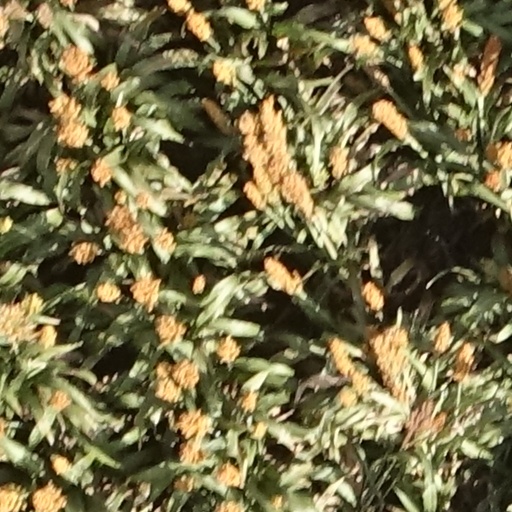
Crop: sorghum